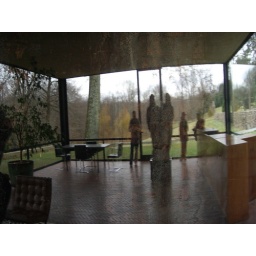
Reflection of house in convex glass above the fireplace